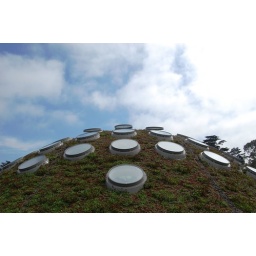
One of the seven hills in the California Academy of Sciences 2.5 acre green roof .